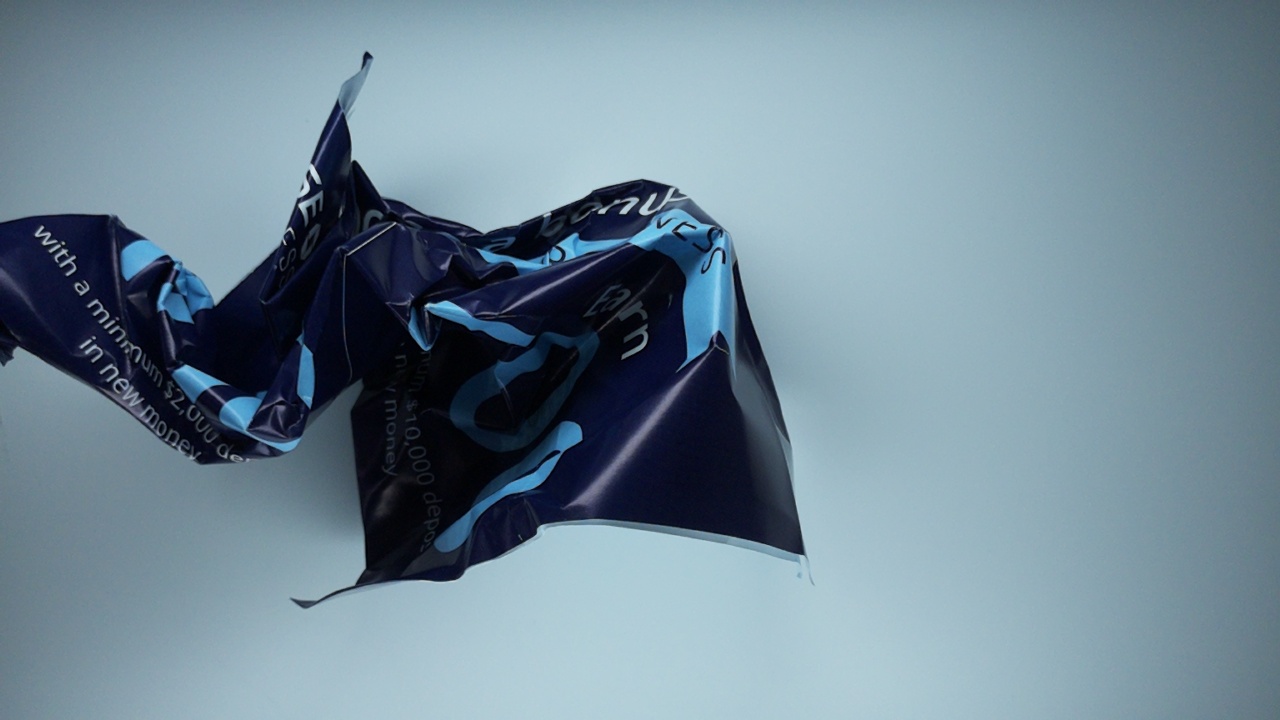
Label: recycle